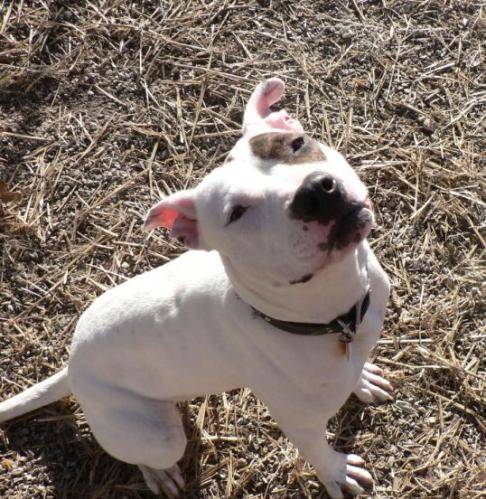
Label: dog